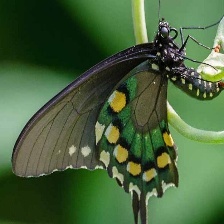
Species: PIPEVINE SWALLOW